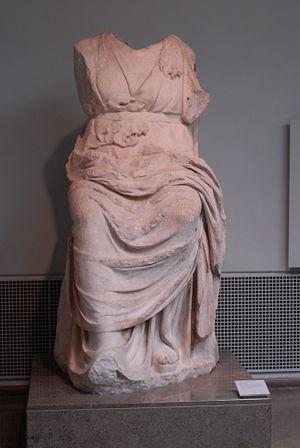
Statue de Dionysos provenant du monument chorégique de Thrasyllos. Sculpture attique, vers 270 av. J.-C.